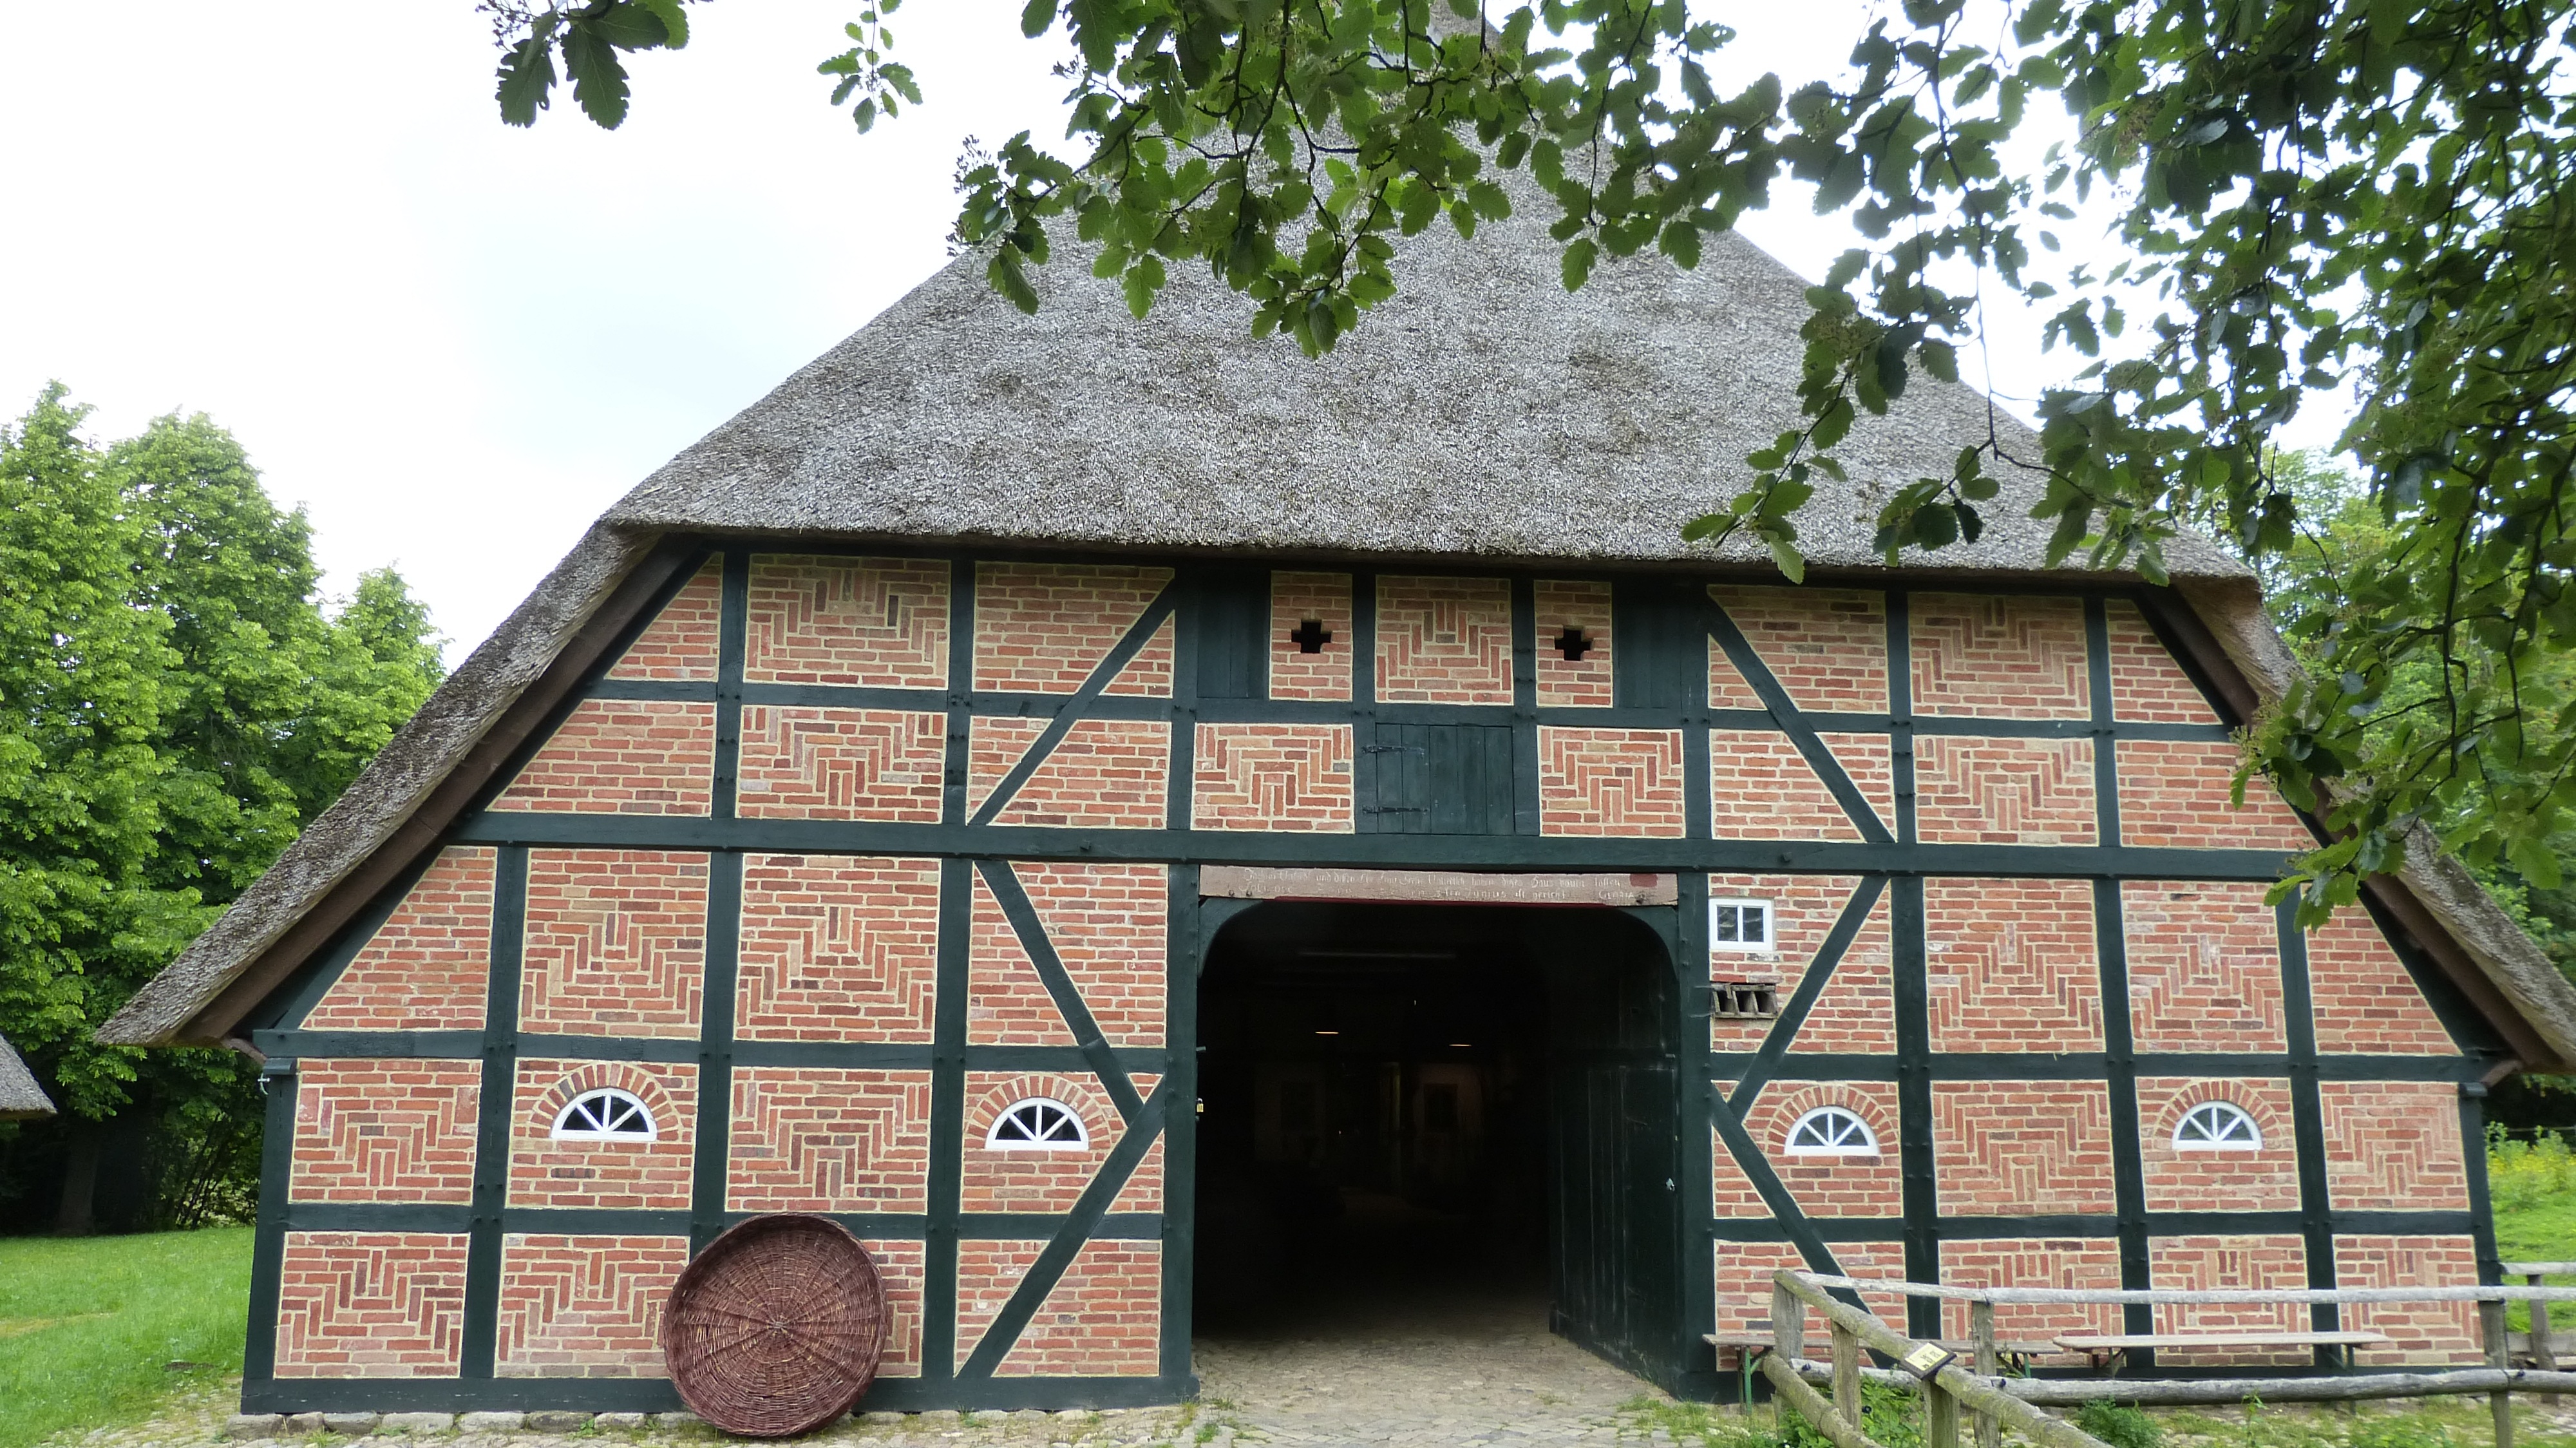
architecture, farm, house, building, barn, home, shed, cottage, facade, property, farmhouse, germany, history, estate, past, historically, real estate, fachwerkhaus, rural area, truss, open air museum, molfsee